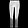
Label: Trouser